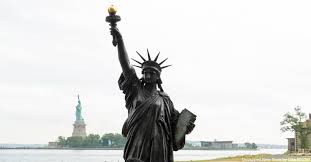
Landmark: Statue of Liberty